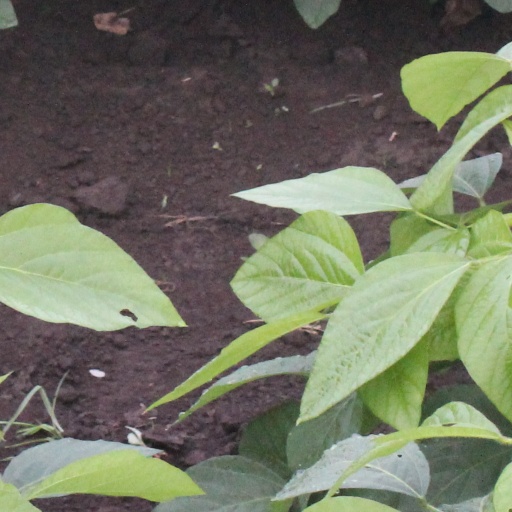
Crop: soybean